Flandres Bay

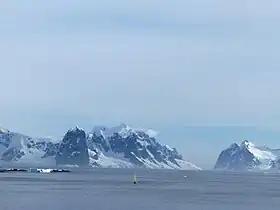
Cape Renard with Una Peaks on the left, Booth Island on the right, and between them Lemaire Channel

The US Defense Mapping Agency's "Sailing Directions for Antarctica" (1976) describes Flandres Bay as follows: